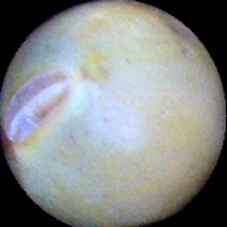
Label: Immature